Territorial evolution of Poland

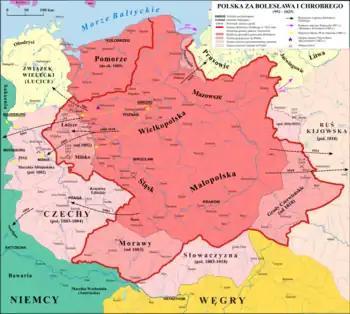
Poland during the reign of Bolesław the Brave

Mieszko I of Poland was the first historical ruler of the first independent Polish state ever recorded- Duchy of Poland. He was responsible for the introduction and subsequent spread of Christianity in Poland. During his long reign most of the territories inhabited by Polish tribes were added to his territory into a single Polish state. By he included Pomerania up to the Oder estuary and Wolin island in the west. The 10th-century western border of Poland in the Pomeranian section was probably based on the Rędowa River, i.e. further west than today. In 981 he lost the Czerwień Cities in the south-east, tribal territory of the Lendians, to the Kyivan Rus'. The last of his conquests were Silesia and south-western Lesser Poland that were incorporated some time before 990.